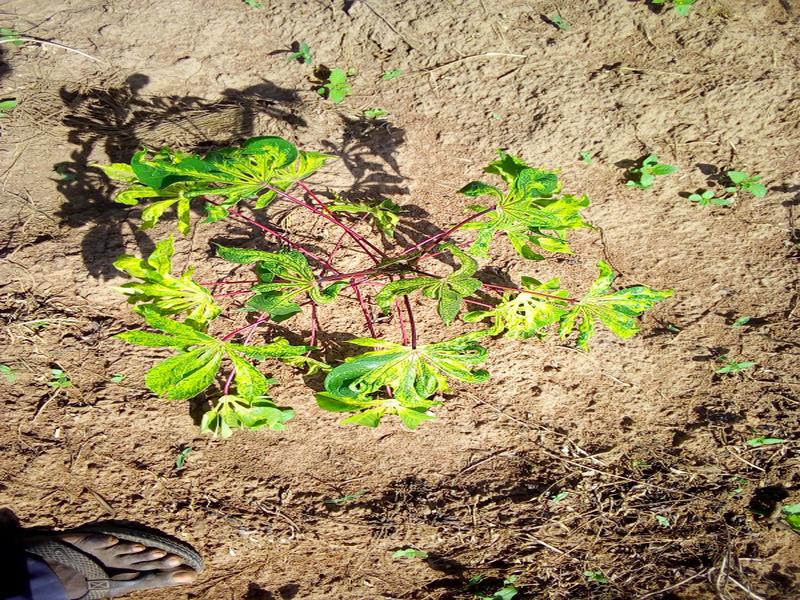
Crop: cassava
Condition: mosaic_disease